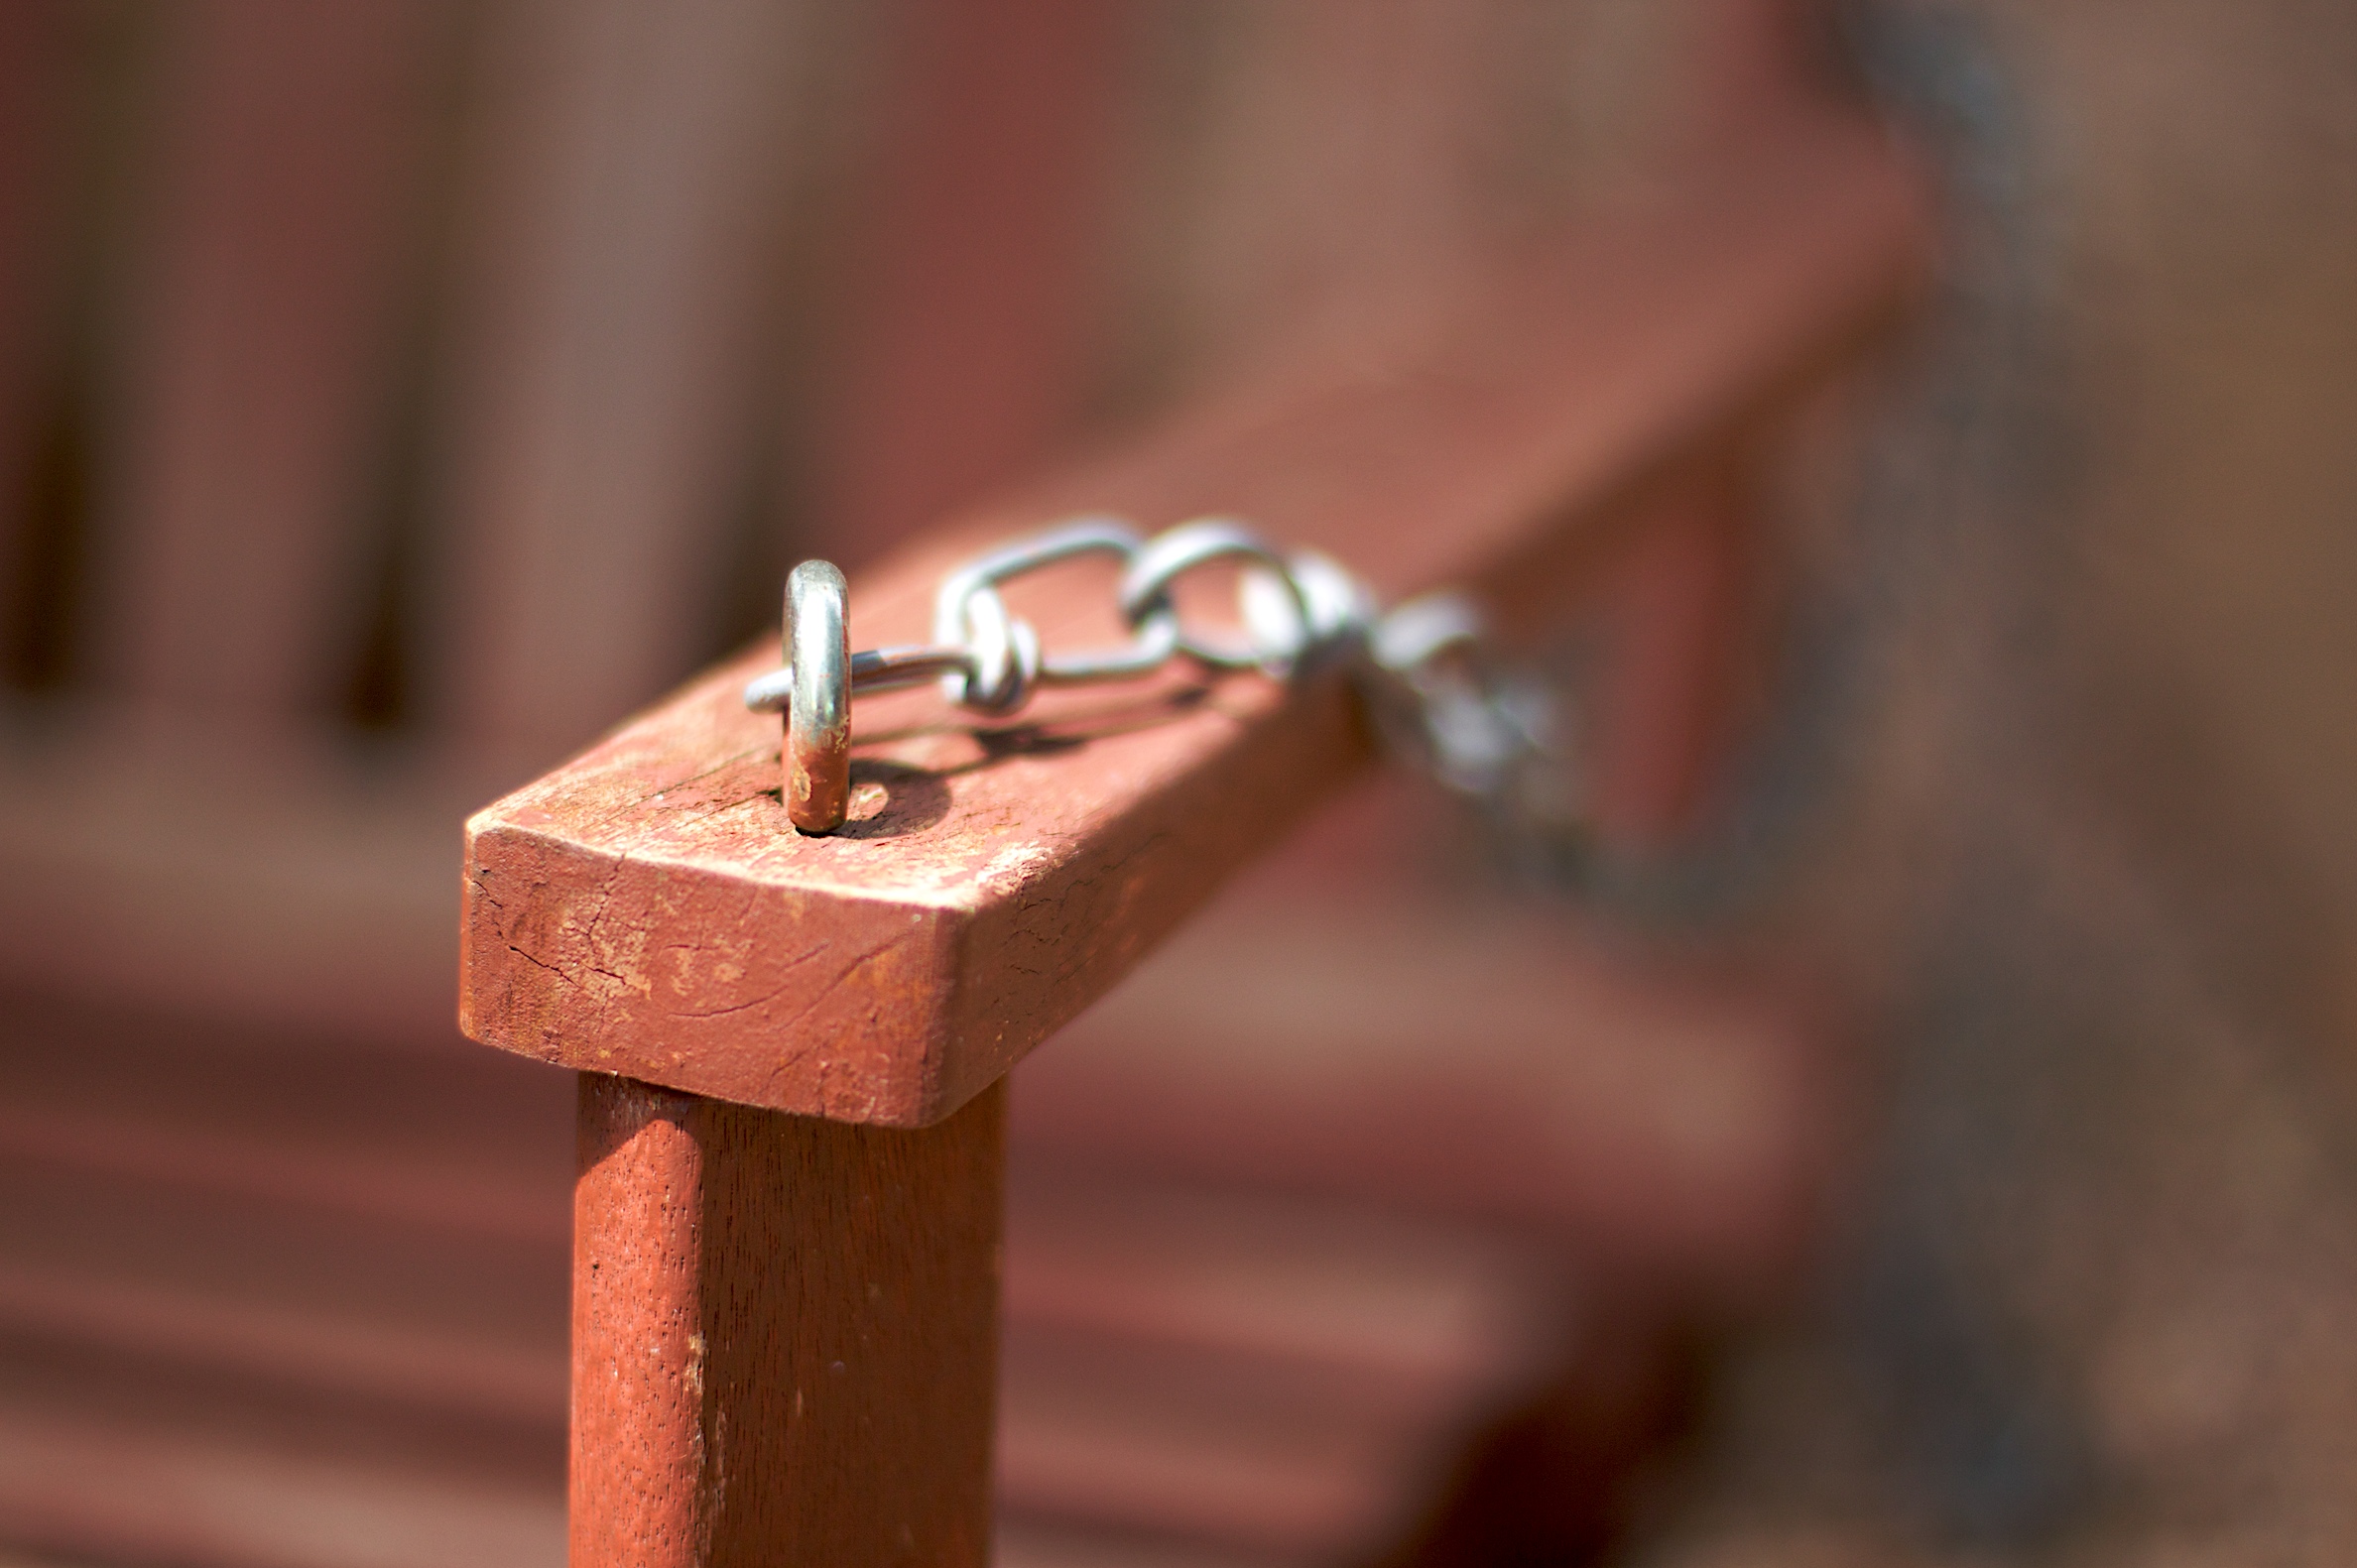
hand, wood, number, metal, material, close up, copper, macro photography